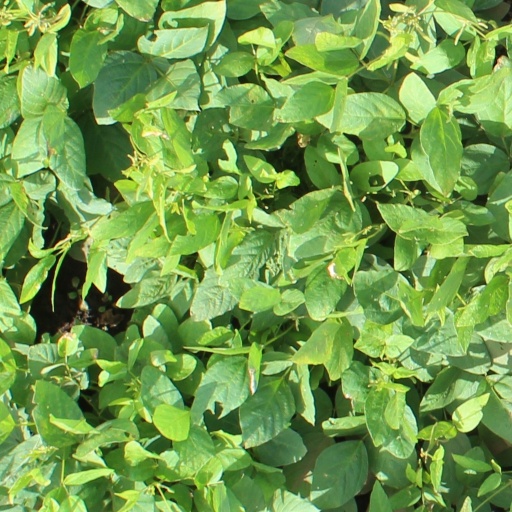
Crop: soybean